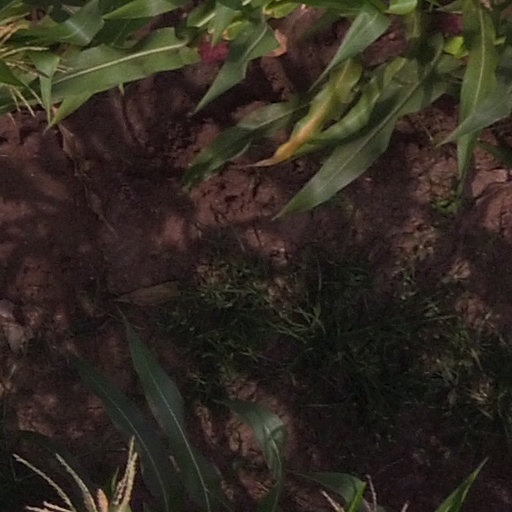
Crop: maize; corn